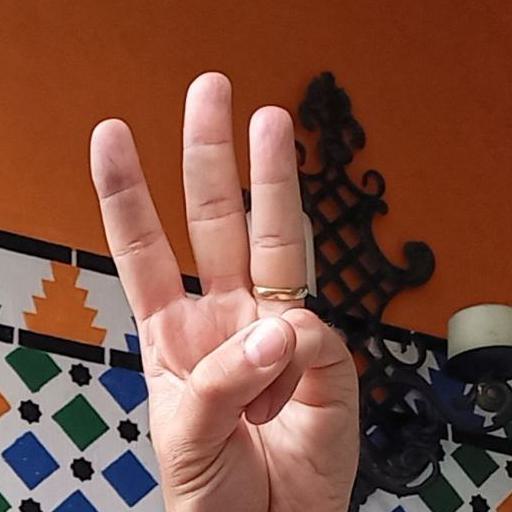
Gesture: three